Margit Nünke

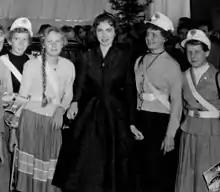
Margit Nünke as Miss Germany at International Motor Show Germany 1955 in Frankfurt

Margit Nünke (15 November 1930, in Stettin – 10 January 2015, in Munich) was a German actress, model and beauty pageant titleholder.